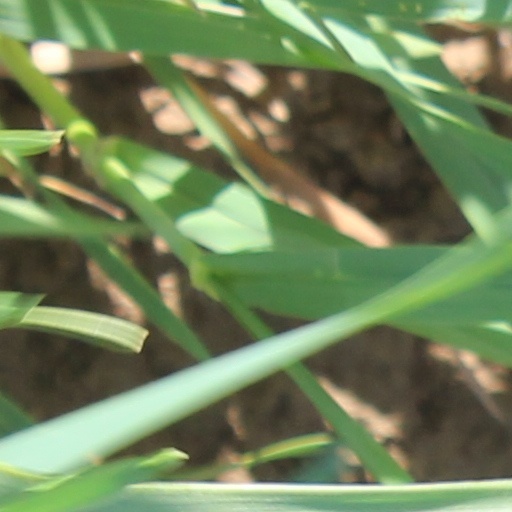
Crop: wheat